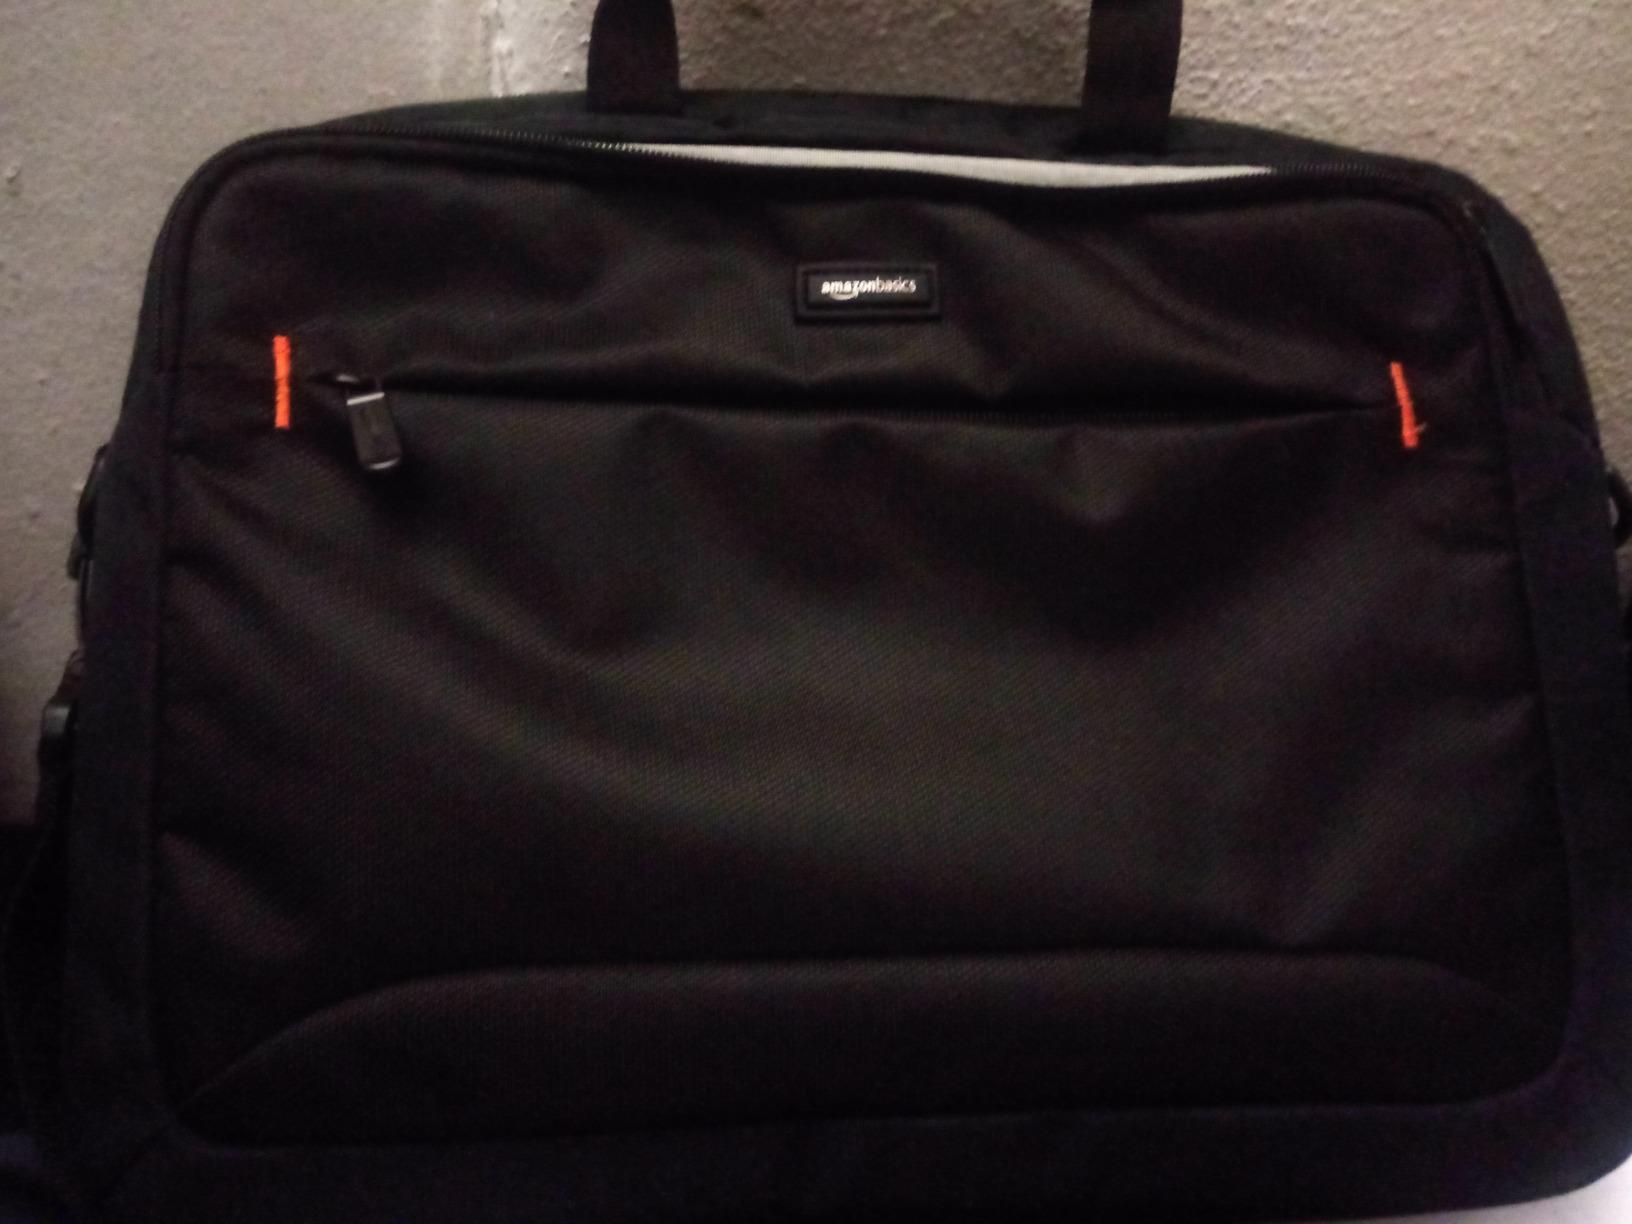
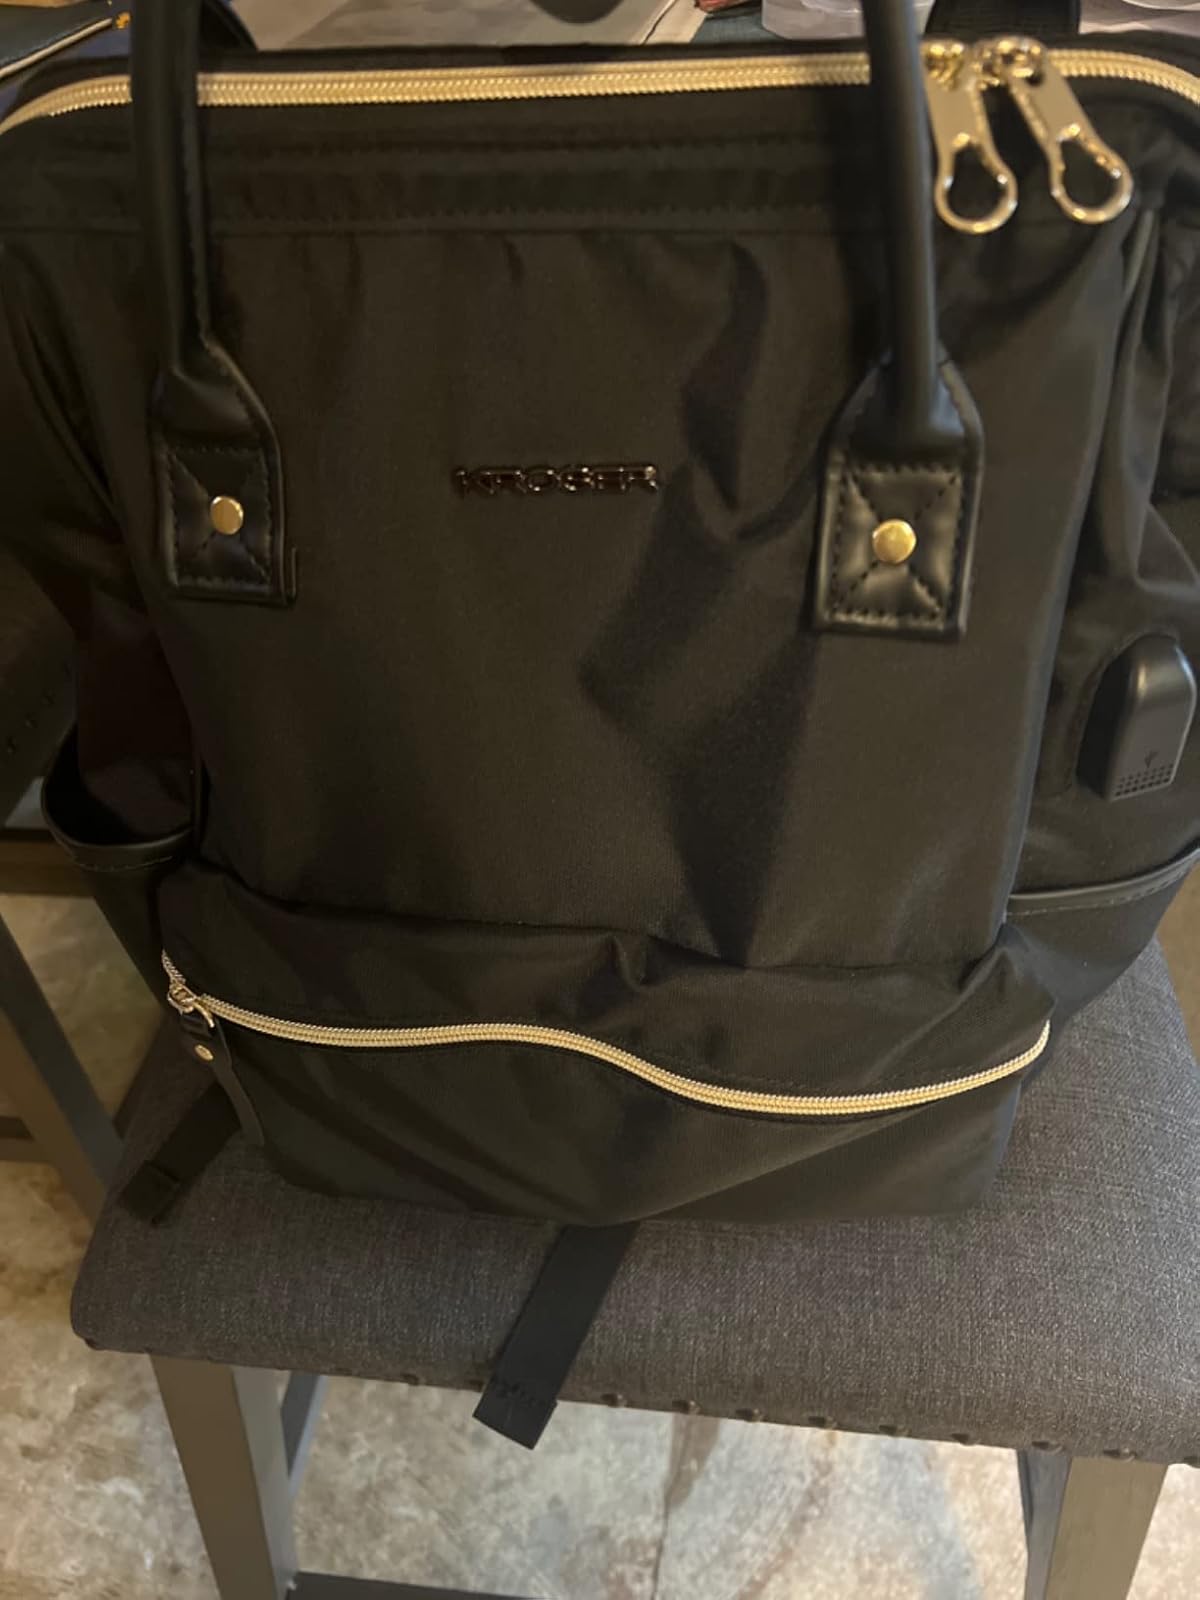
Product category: bag
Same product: no